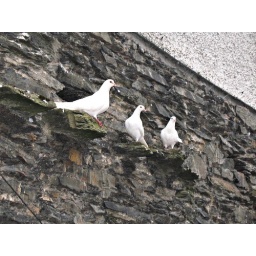
White doves hanging out on a ledge in the wall of a building in Bowness.